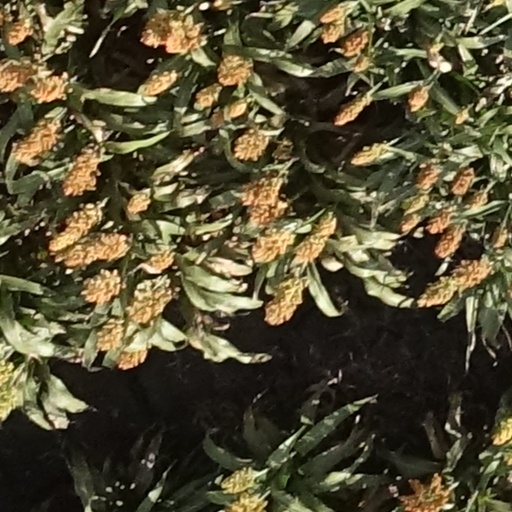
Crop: sorghum